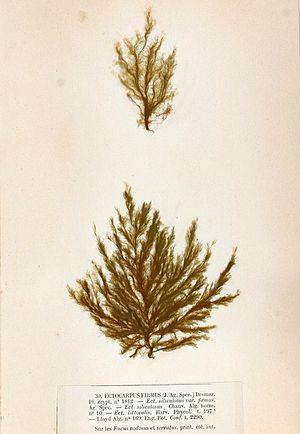
«